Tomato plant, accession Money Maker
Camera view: bottom (45 deg); turntable rotation: 300 degrees
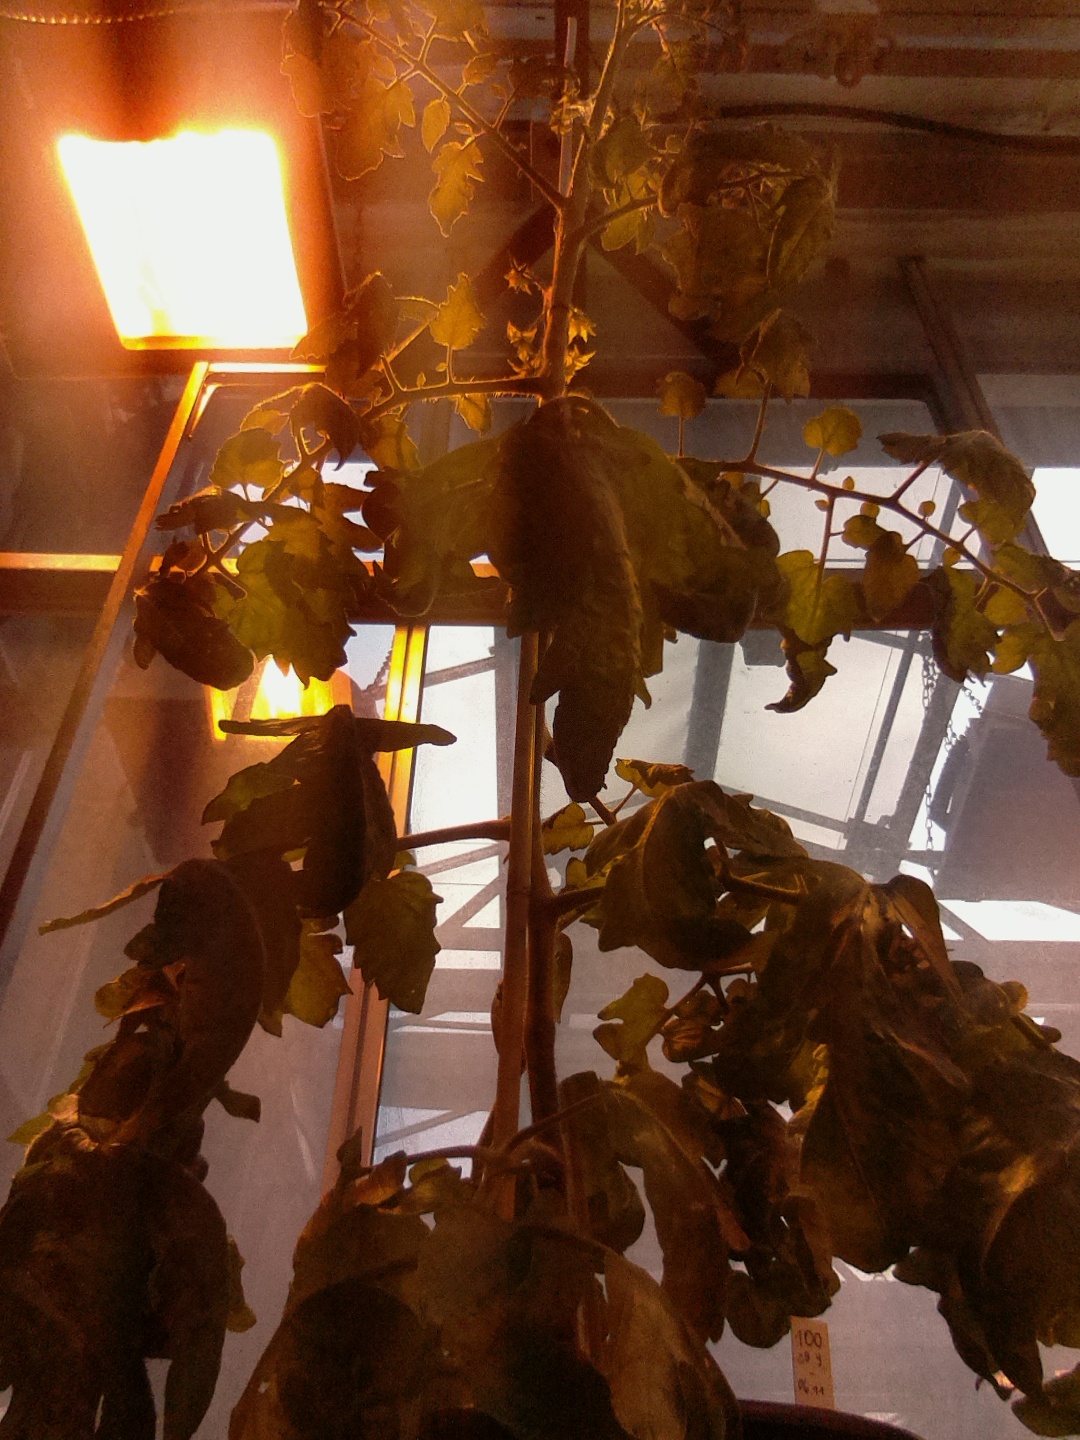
BBCH growth stage 68: Full flowering, 80%-90% of flowers open, more petals falling